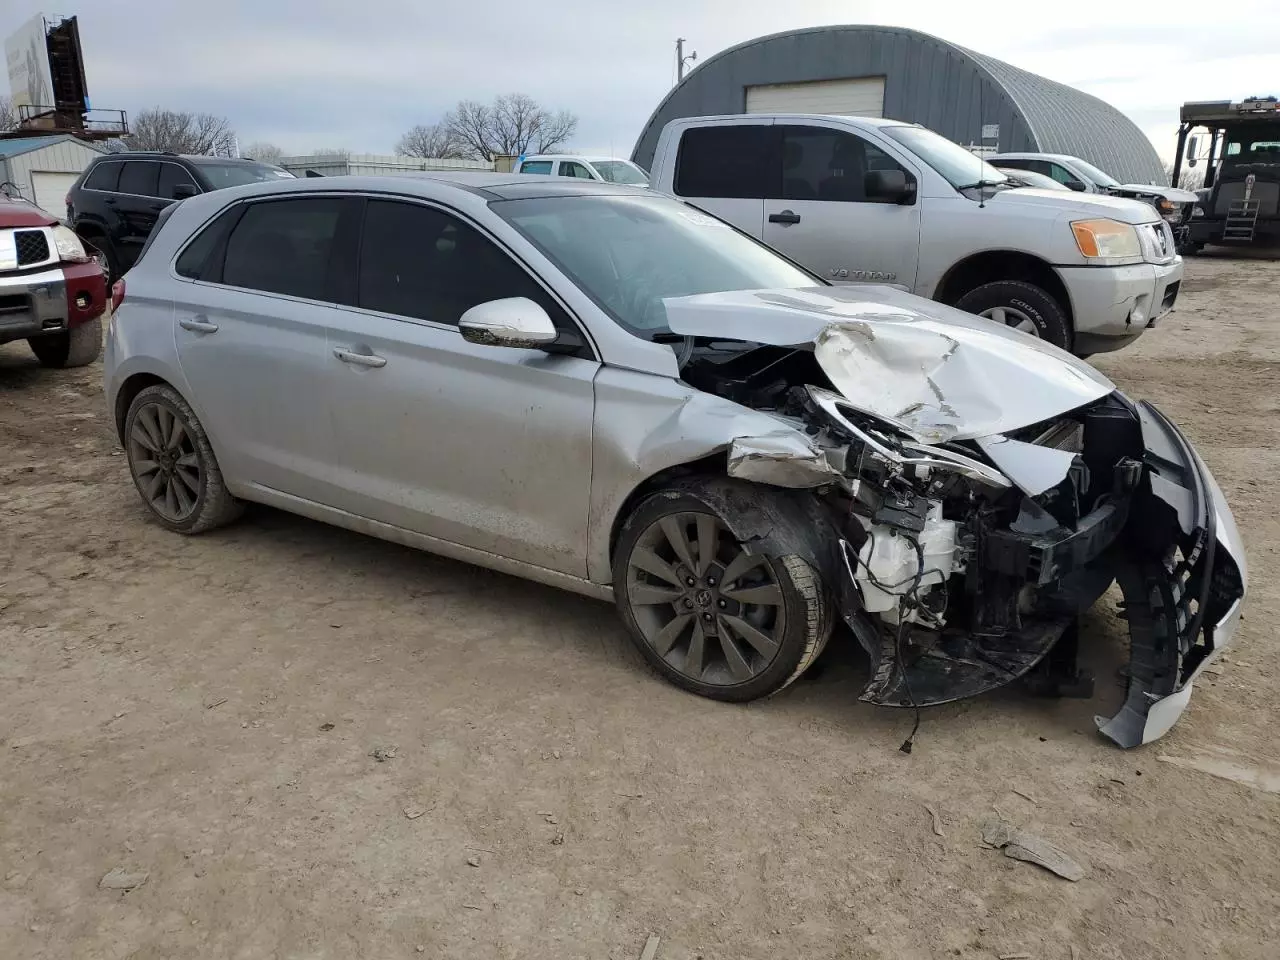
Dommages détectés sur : pare-choc avant, feu avant droit, capot, aile avant droite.
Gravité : majeur